Mota Gharbi

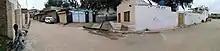

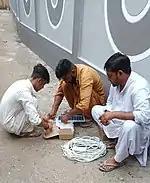
Work Force during installing solar lights

Mota Gharbi has historical sites such as the Jheera Tomb and the old Qabristan near Kassi. Jheera has fallen into disrepair.